What Was Lost

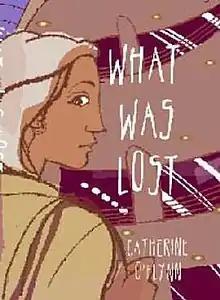
First edition cover

What Was Lost is the 2007 début novel by Catherine O'Flynn. The novel is about a girl who goes missing in a shopping centre in 1984, and the people who try to discover what happened to her twenty years later. "What Was Lost" won the First Novel Award at the 2007 Costa Book Awards, and was shortlisted for the overall Costa Book of the Year Award.